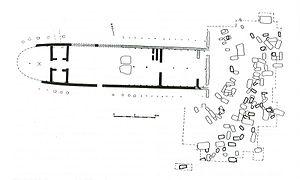
Lefkandi est un site archéologique occupé depuis l'âge du bronze ancien jusque vers 700 av. J.-C. et se trouve sur l'île d'Eubée, à l'orée orientale de la très fertile plaine Lélantine, en bordure de mer.